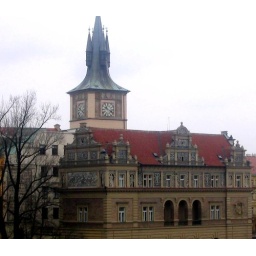
Building with clock tower and figures around it